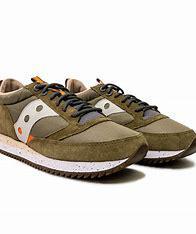
Brand: Saucony
Model: Jazz 81